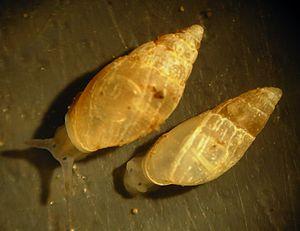
Myosotella (=Ovatella) myosotis, à gauche, et Auriculinella bidentata, à droite.
Leucophytia bidentata est un petit Mollusque Gastéropode vivant à la partie supérieure des estrans.